Zail Singh

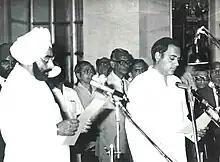

In August 1984, Rashtrapati Bhavan became the venue of an unusual political gathering when N. T. Rama Rao, who had been dismissed as chief minister of Andhra Pradesh by the governor, met Singh with over 160 members of the Legislative Assembly. The Governor Thakur Ram Lal had appointed N. Bhaskara Rao as the new chief minister and provided him a month’s time to prove his majority in the assembly despite the ousted chief minister’s claim of being able to prove his own majority in two days’ time and evidence that he was supported by a majority of legislators. Following widespread protests, the governor was recalled and Rama Rao returned as chief minister following a vote of confidence. The Singh presidency saw similar dismissal of state governments and imposition of President’s rule in Jammu and Kashmir and in Sikkim.